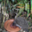
Label: porcupine